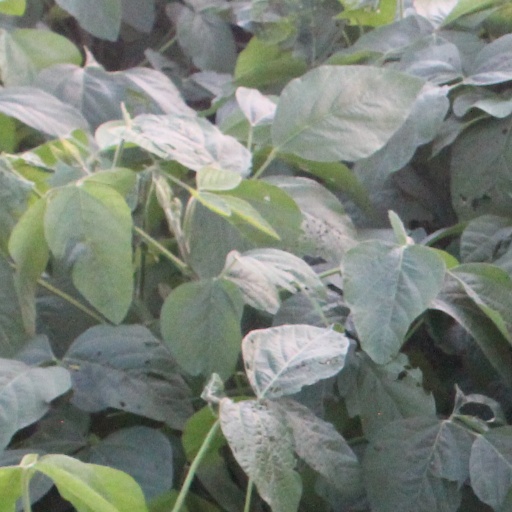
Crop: soybean